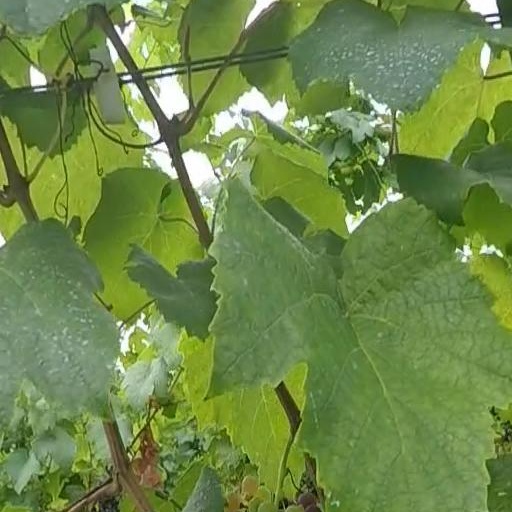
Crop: grape